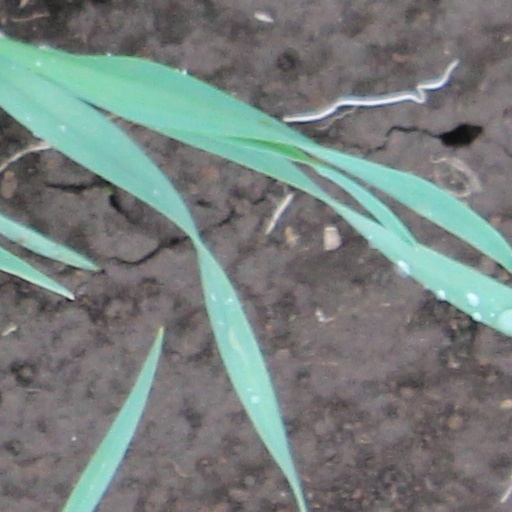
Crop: wheat